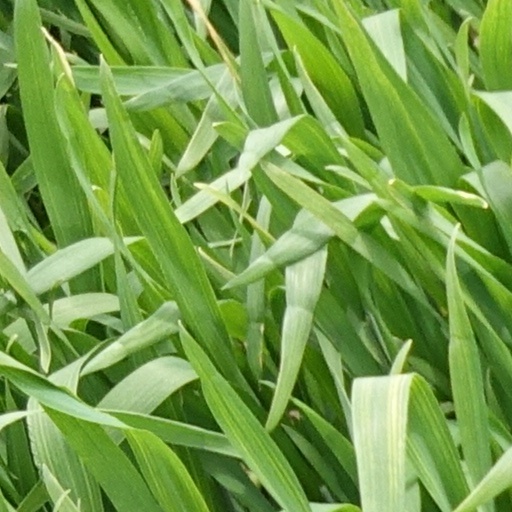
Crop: wheat